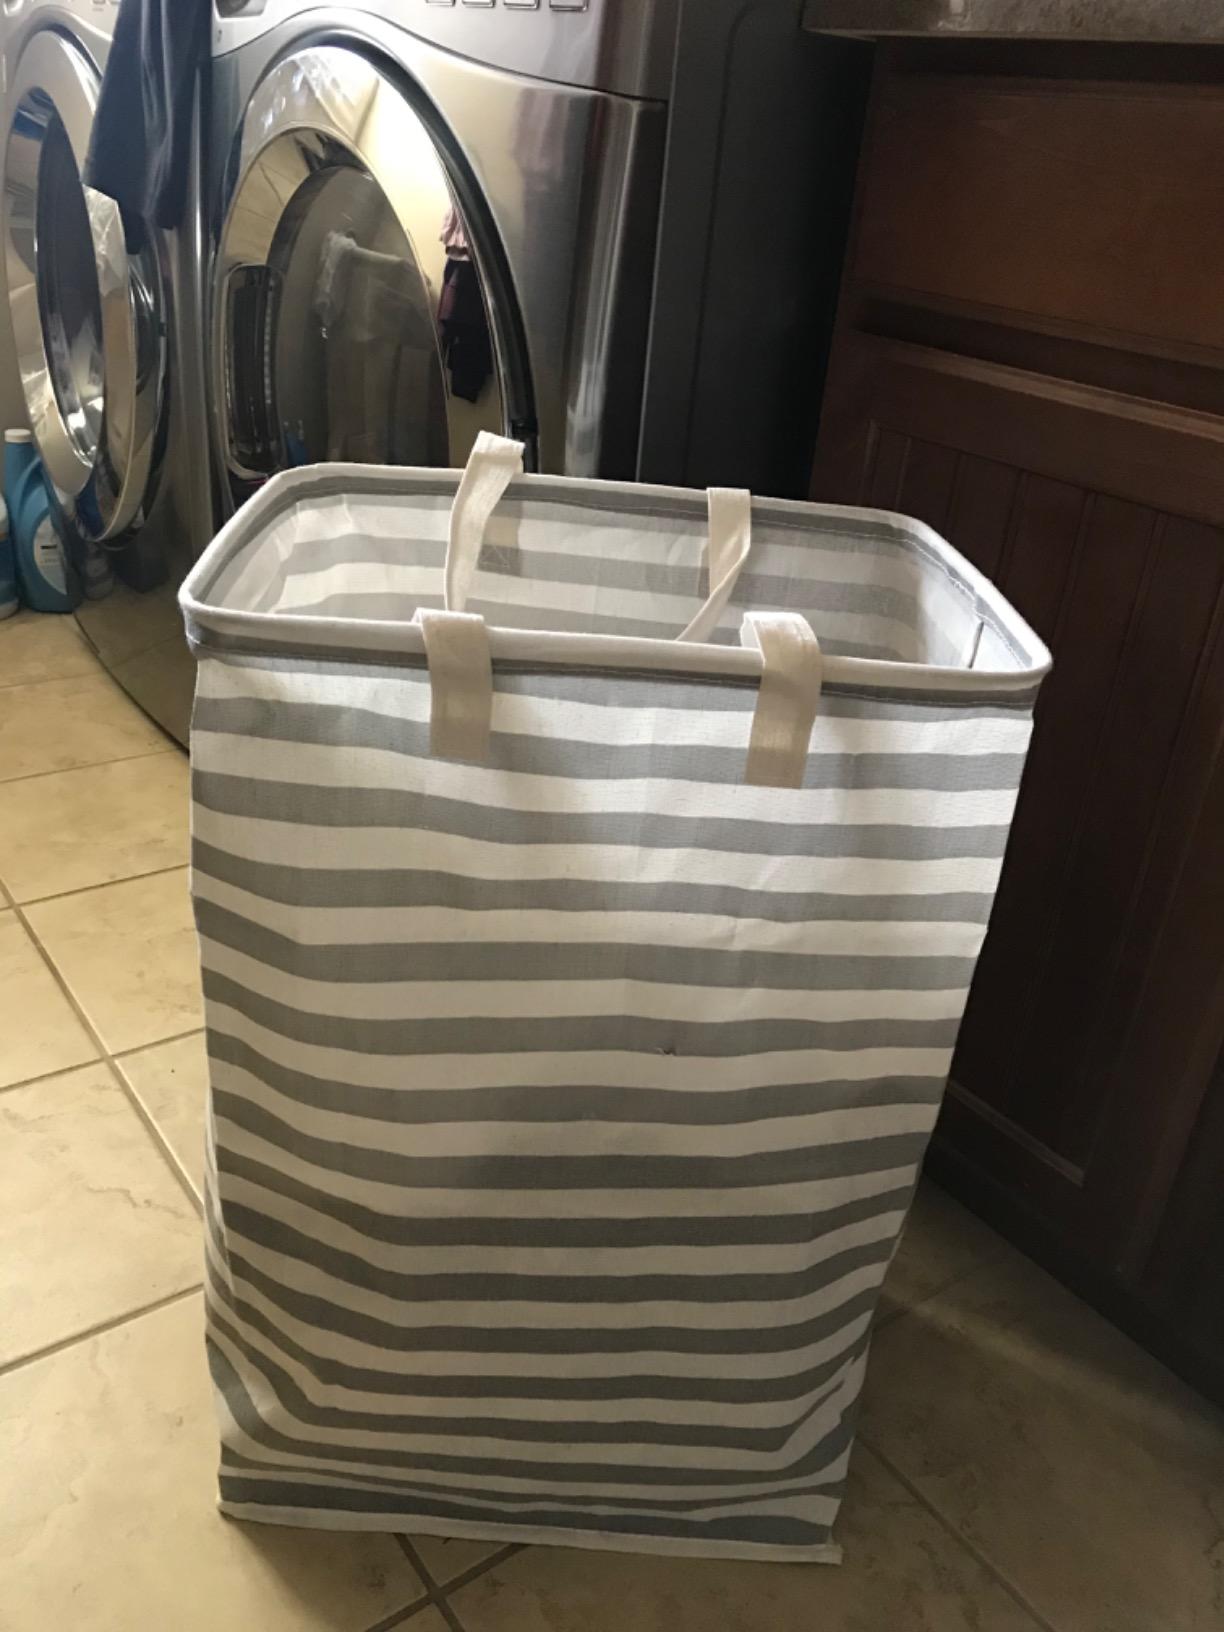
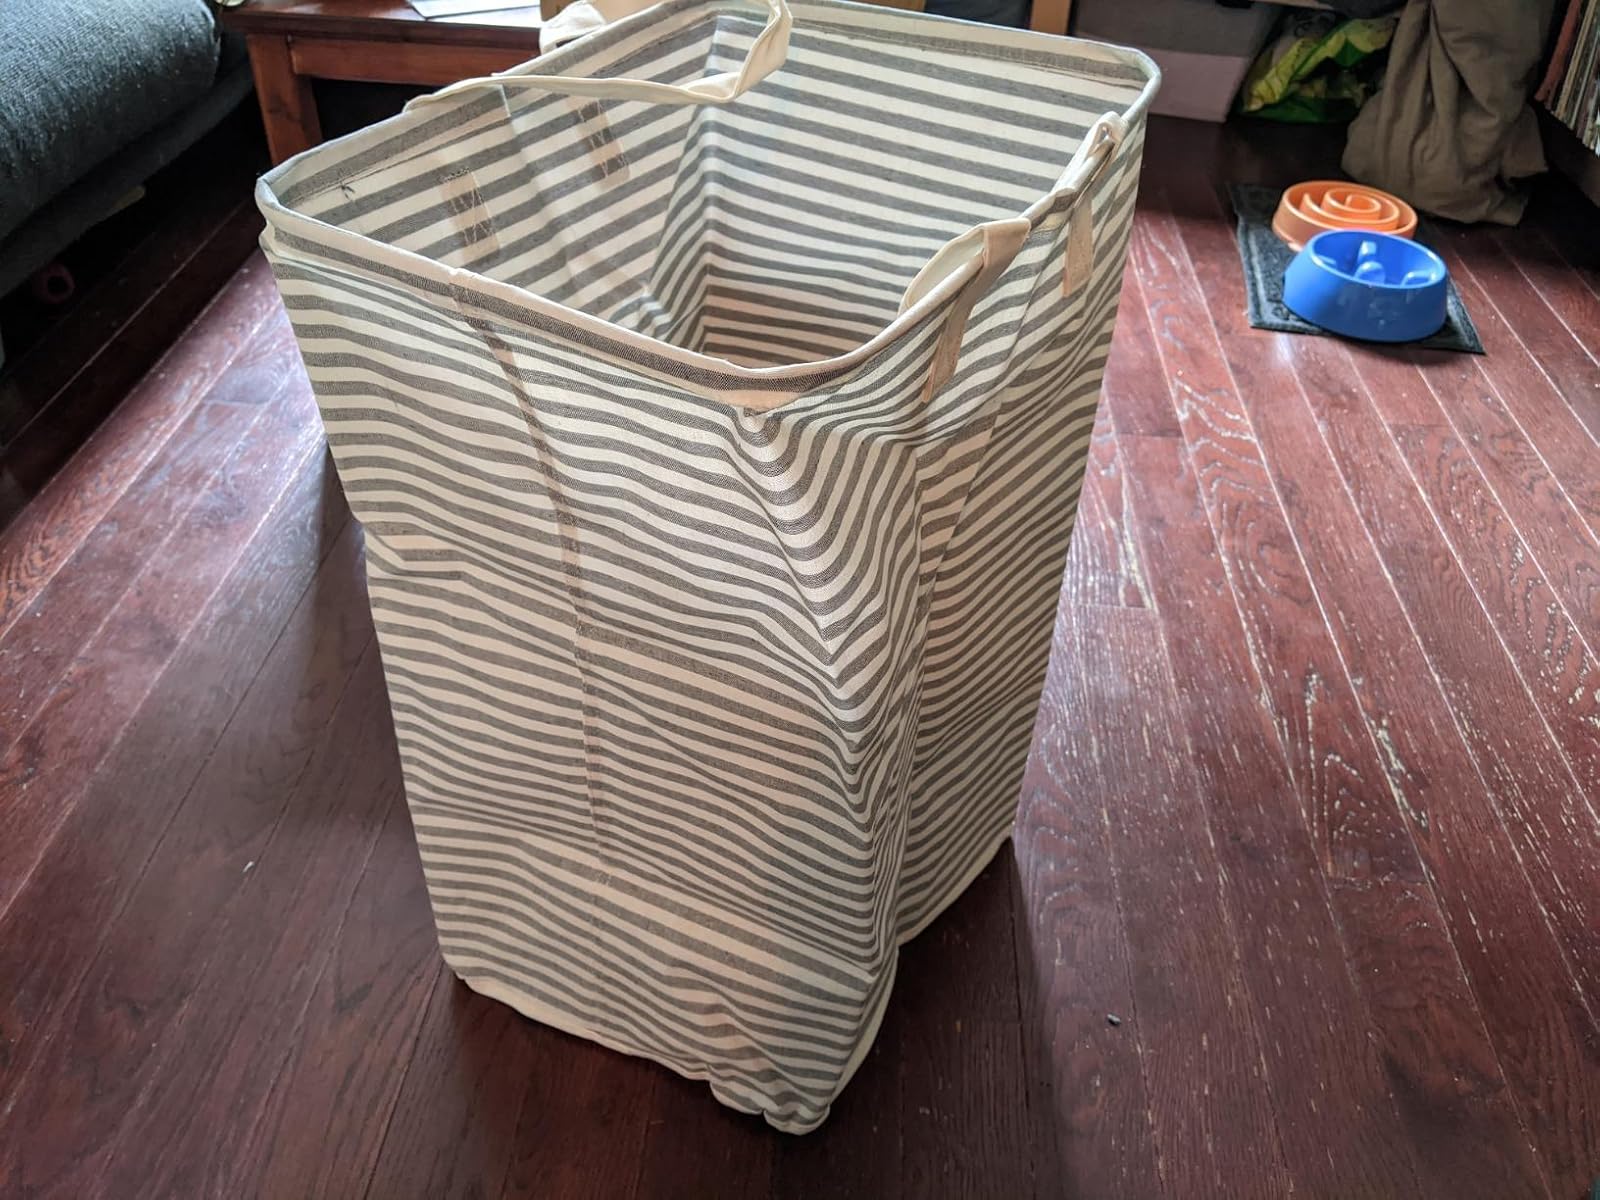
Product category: items_hamper
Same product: no